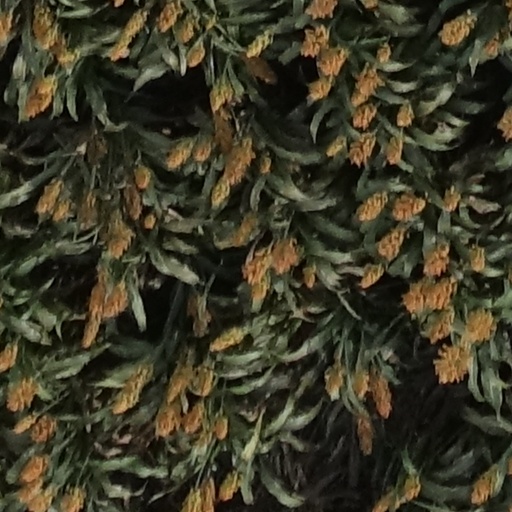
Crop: sorghum